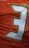
Number: 3